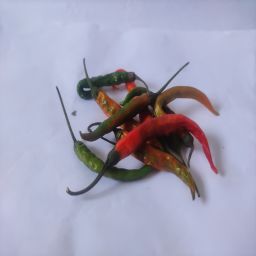
Crop: Chile Pepper
Quality: Old